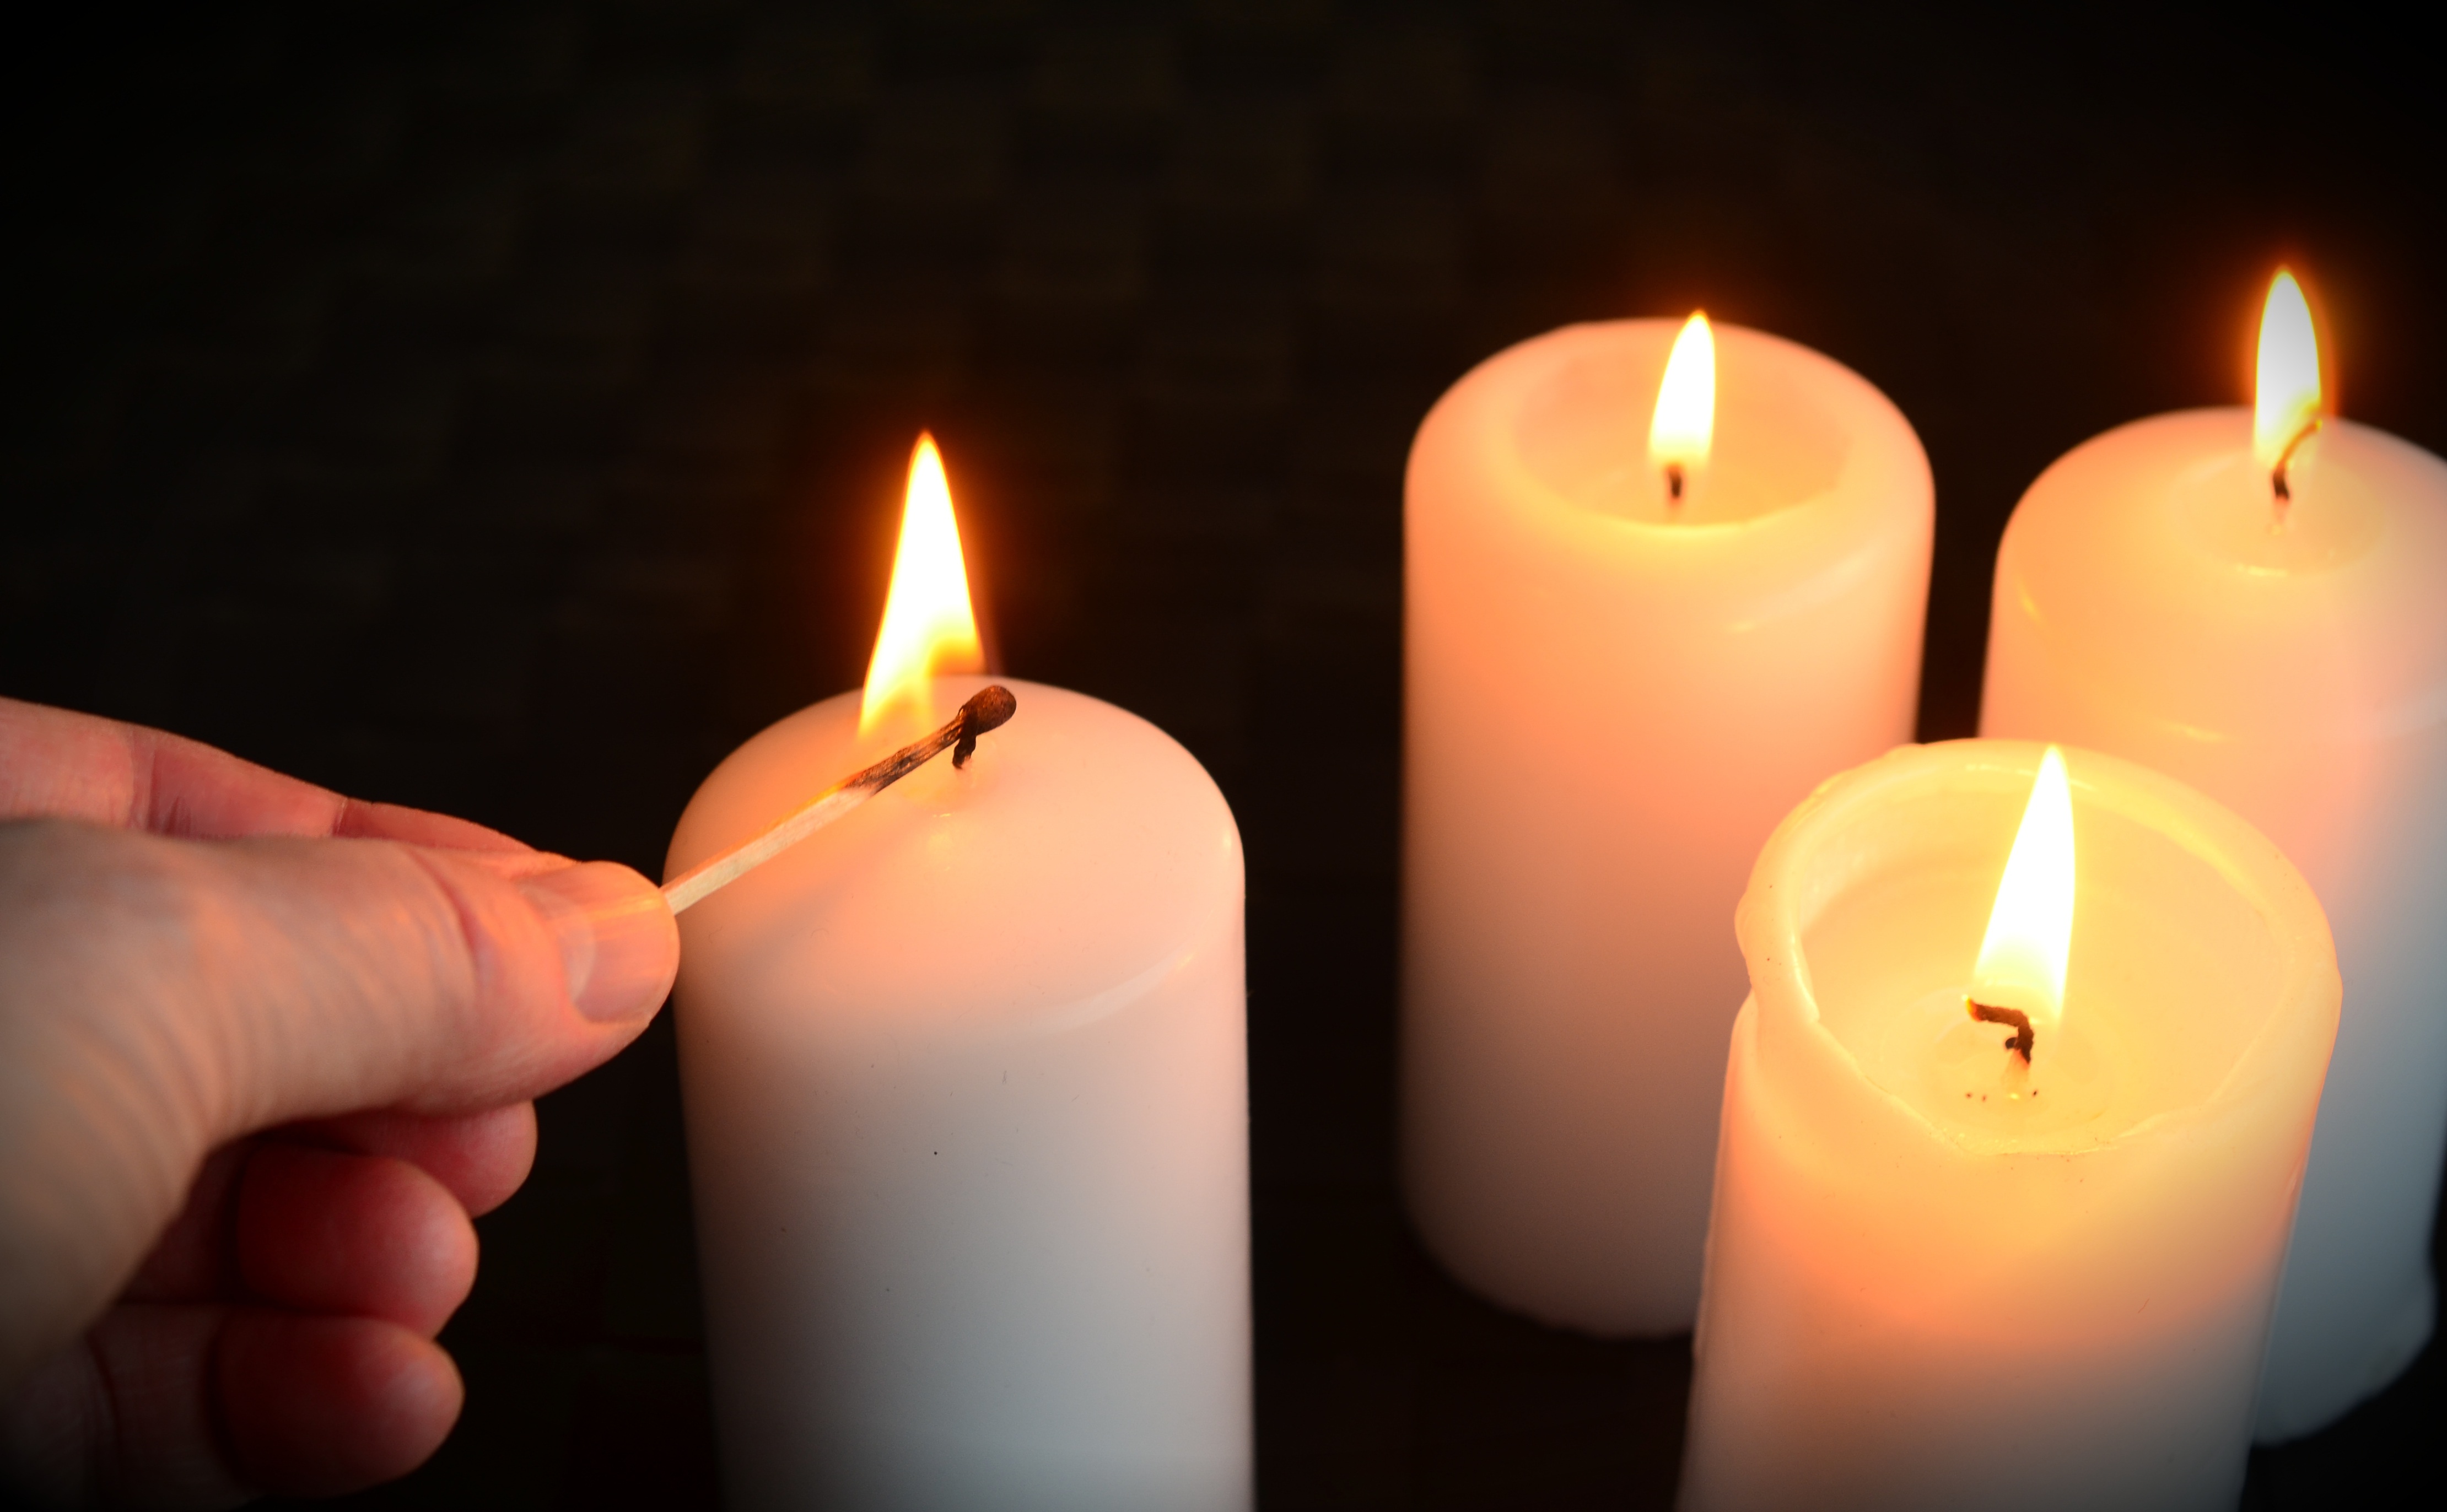
light, kindle, flame, darkness, candle, lighting, decor, heat, burn, christmas decoration, christmas time, candles, match, wick, candlelight, flameless candle, fourth advent, light candle